Northern Ndebele people

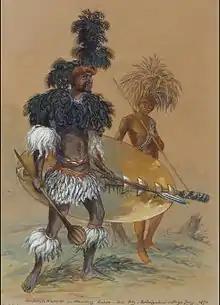
Matebele warrior in dancing dress, by Thomas Baines

Mzilikazi who reigned from 1823, chose a new headquarters on the western edge of the central plateau of modern-day Zimbabwe, leading some 20,000 Ndebele, descendants of the Nguni and Sotho of South Africa. He had invaded the Rozvi state and raided some of the Rozvi people (mostly women); the rest became satellite farming communities and were forced to pay tribute to the Northern Ndebele kingdom.